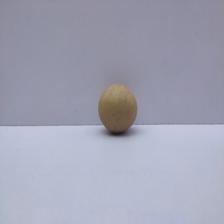
Size: Small